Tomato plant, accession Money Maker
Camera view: horizontal (90 deg, fisheye); turntable rotation: 120 degrees
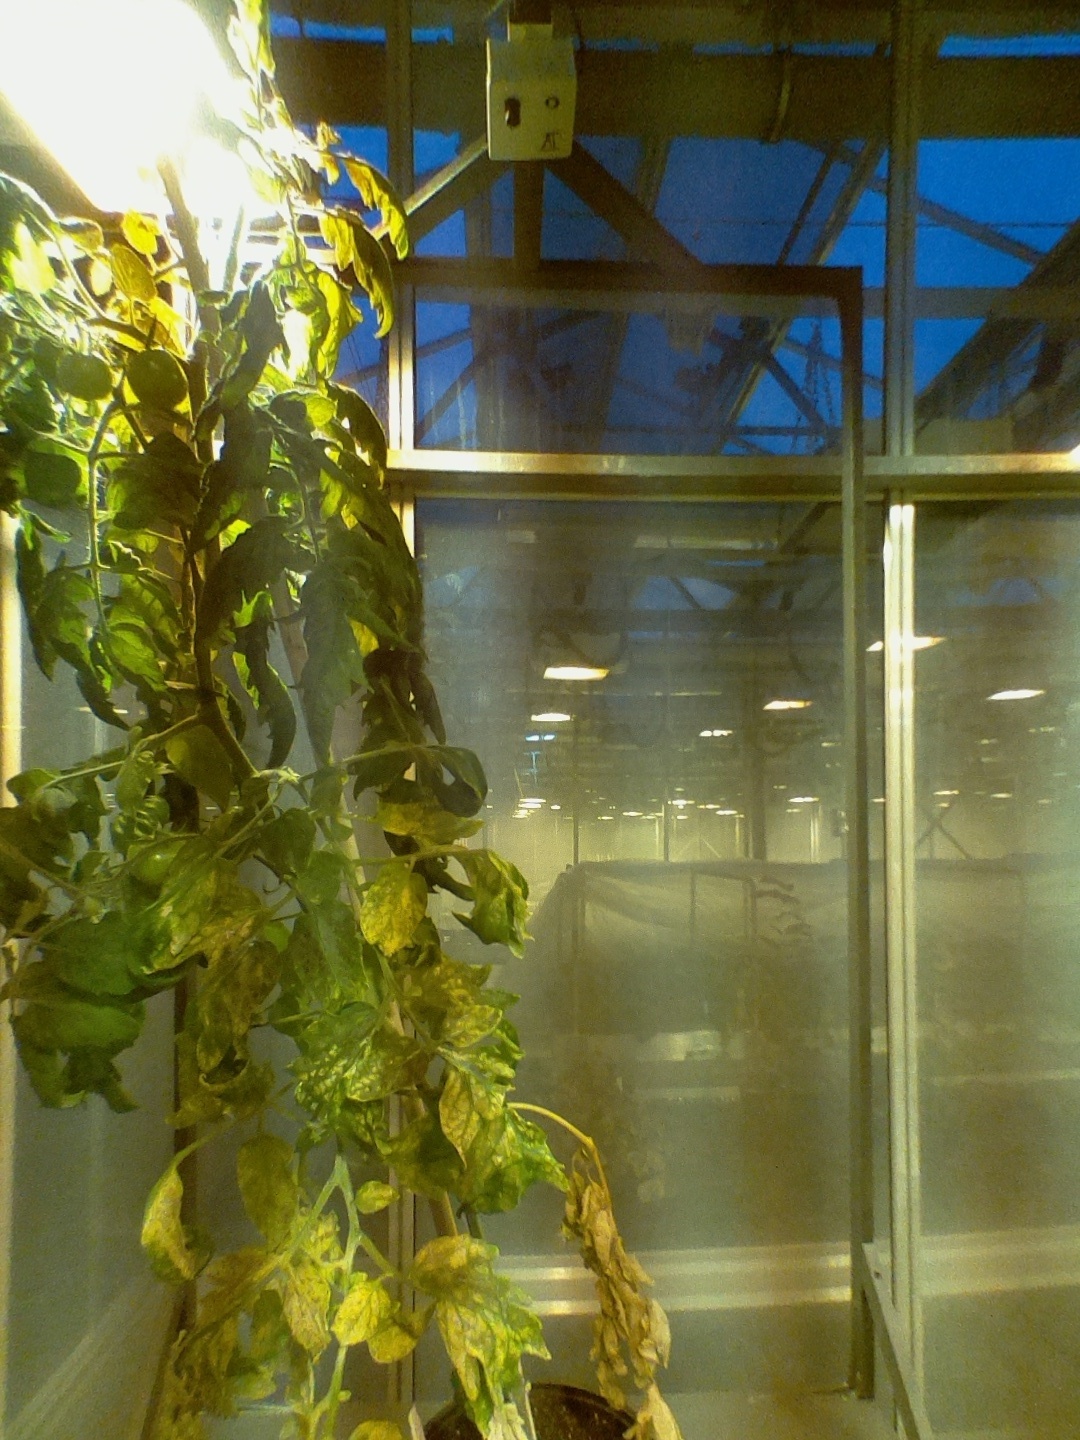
BBCH growth stage 72: 20%-30% of final fruit size